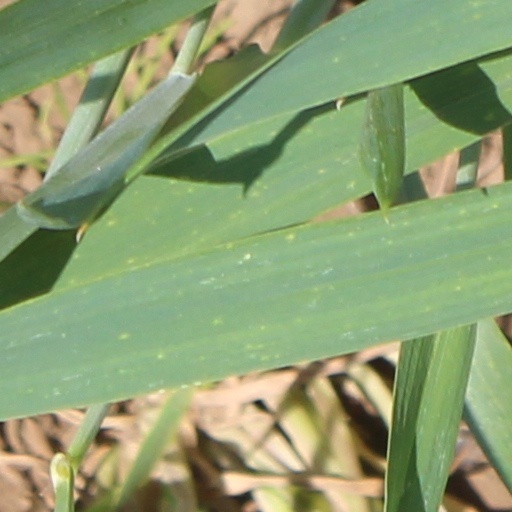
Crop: wheat